Max Friedländer (journalist)

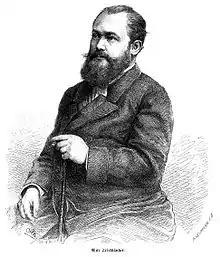
Max Friedländer (journalist).

Max Friedländer (18 June 1829, Pless, Upper Silesia - 20 April 1872, Nice) was a German-Austrian journalist.